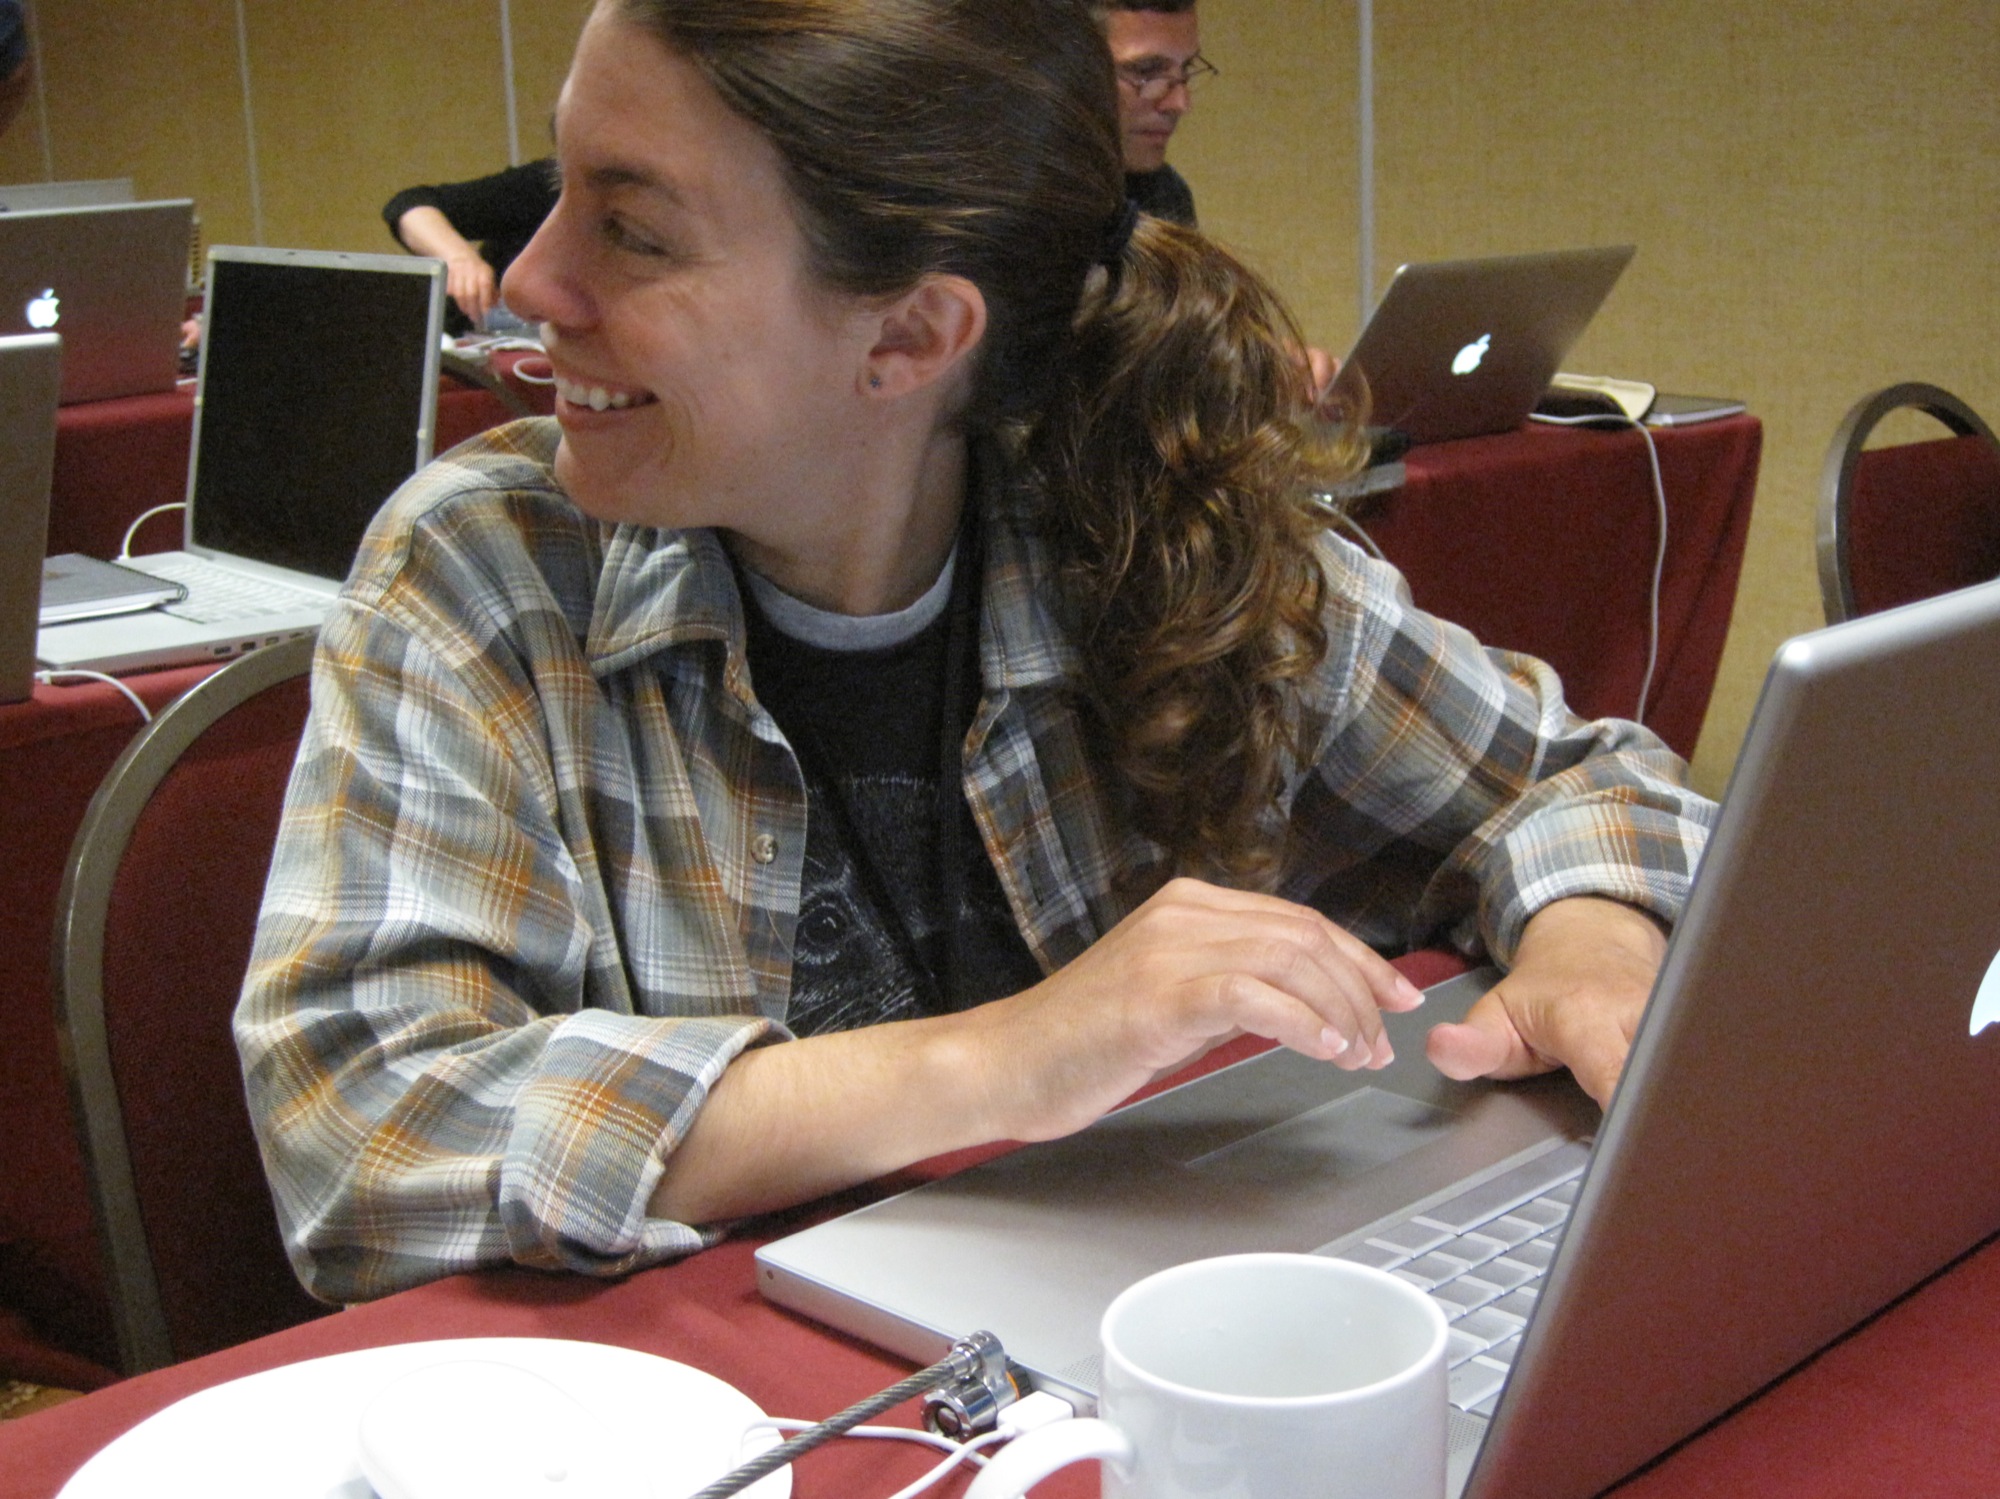
person, professional, nmc2009